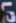
Number: 5